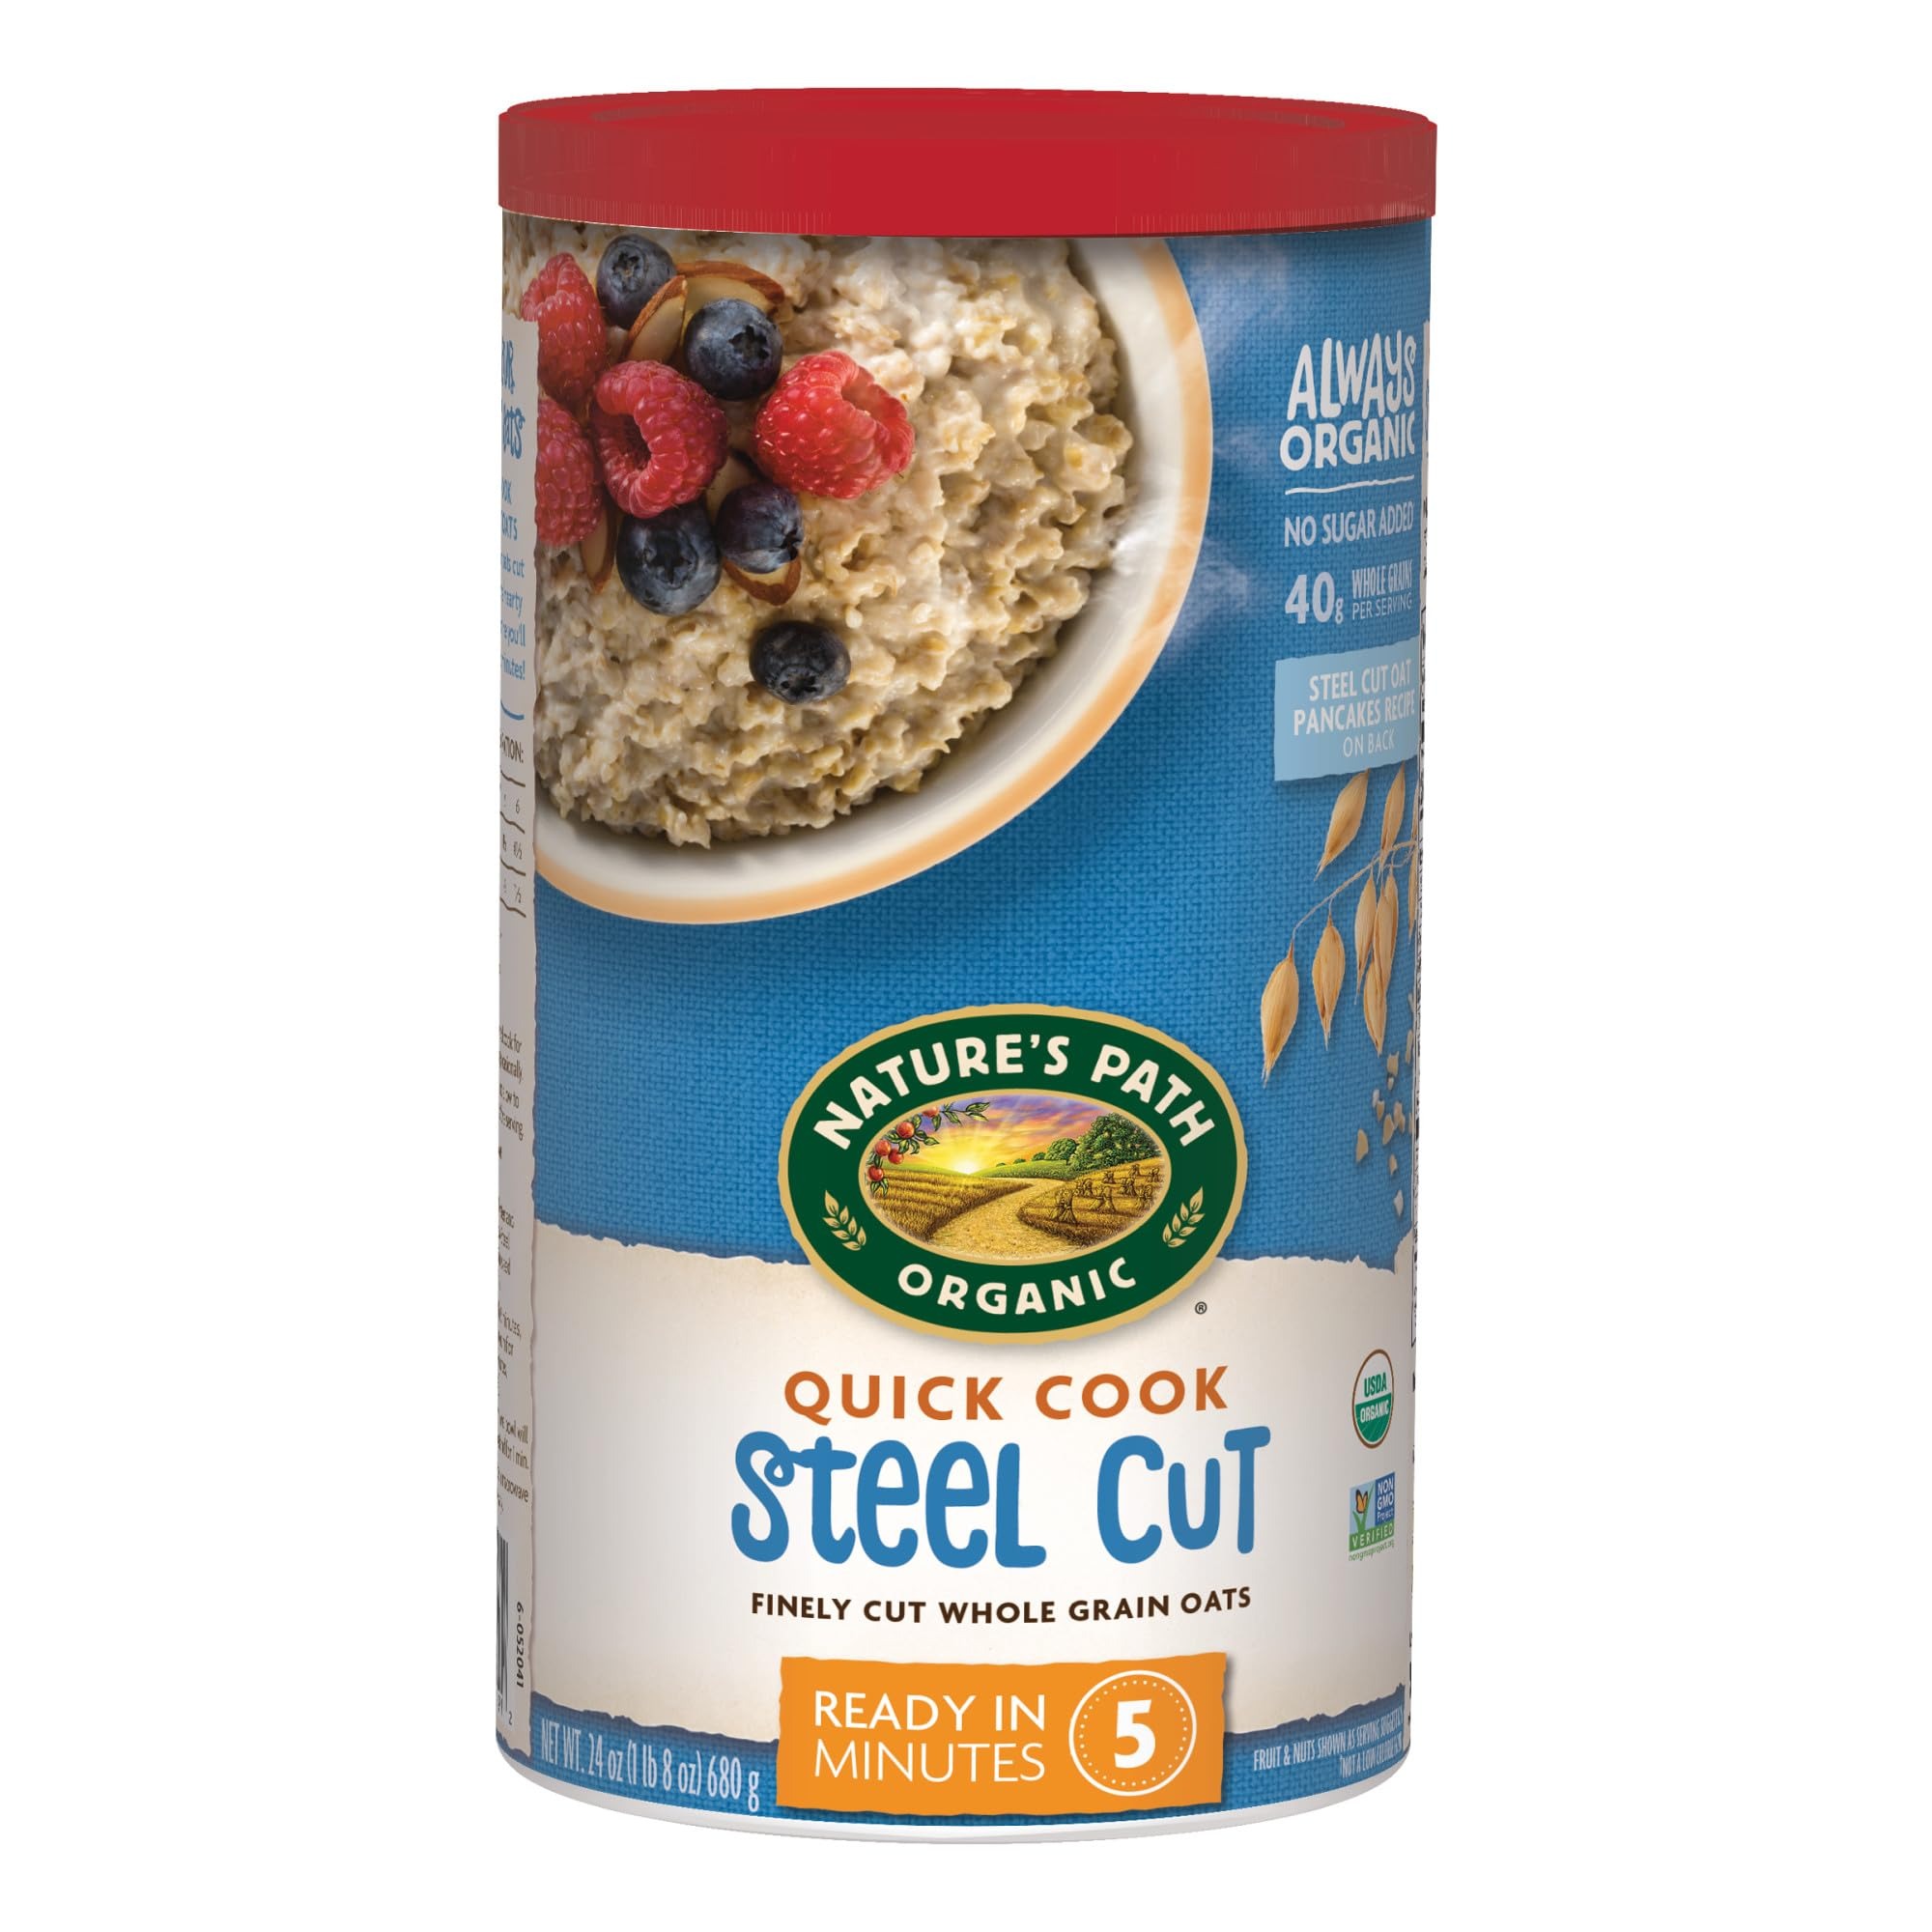
Item Name: Nature's Path Organic Quick Cook Steel Cut Oatmeal, 24 oz (Pack of 1), Non-GMO
Bullet Point 1: Contains: 1 Canister of Nature's Path Steel Cut Oatmeal, 24 ounces
Bullet Point 2: A re-sealable canister of organic quick cooking, steel cut oats. Quick Cook Steel Cut Oats are steel cut oats that have been cut extra small, so you get the hearty texture of steel cut oats, without having to cook them as long.
Bullet Point 3: Eating whole grains is an essential part of a healthy diet. Whole grain oats are great because of their high fiber levels, and also contain loads of healthy phytochemicals. They’re also an excellent source of vitamins and minerals.
Bullet Point 4: Quick Cooking steel cut oats are best for making oatmeal or overnight oats. You can’t microwave them, but they are perfect for our simple overnight oats recipe, for a quick grab-and-go breakfast.
Bullet Point 5: Our planet, our food and our bodies are all connected. Being mindful about your food and choosing to eat organic means you’re making the best choice for your health, and our planet.
Value: 24.0
Unit: Fl Oz

Price: 5.79